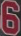
Number: 6